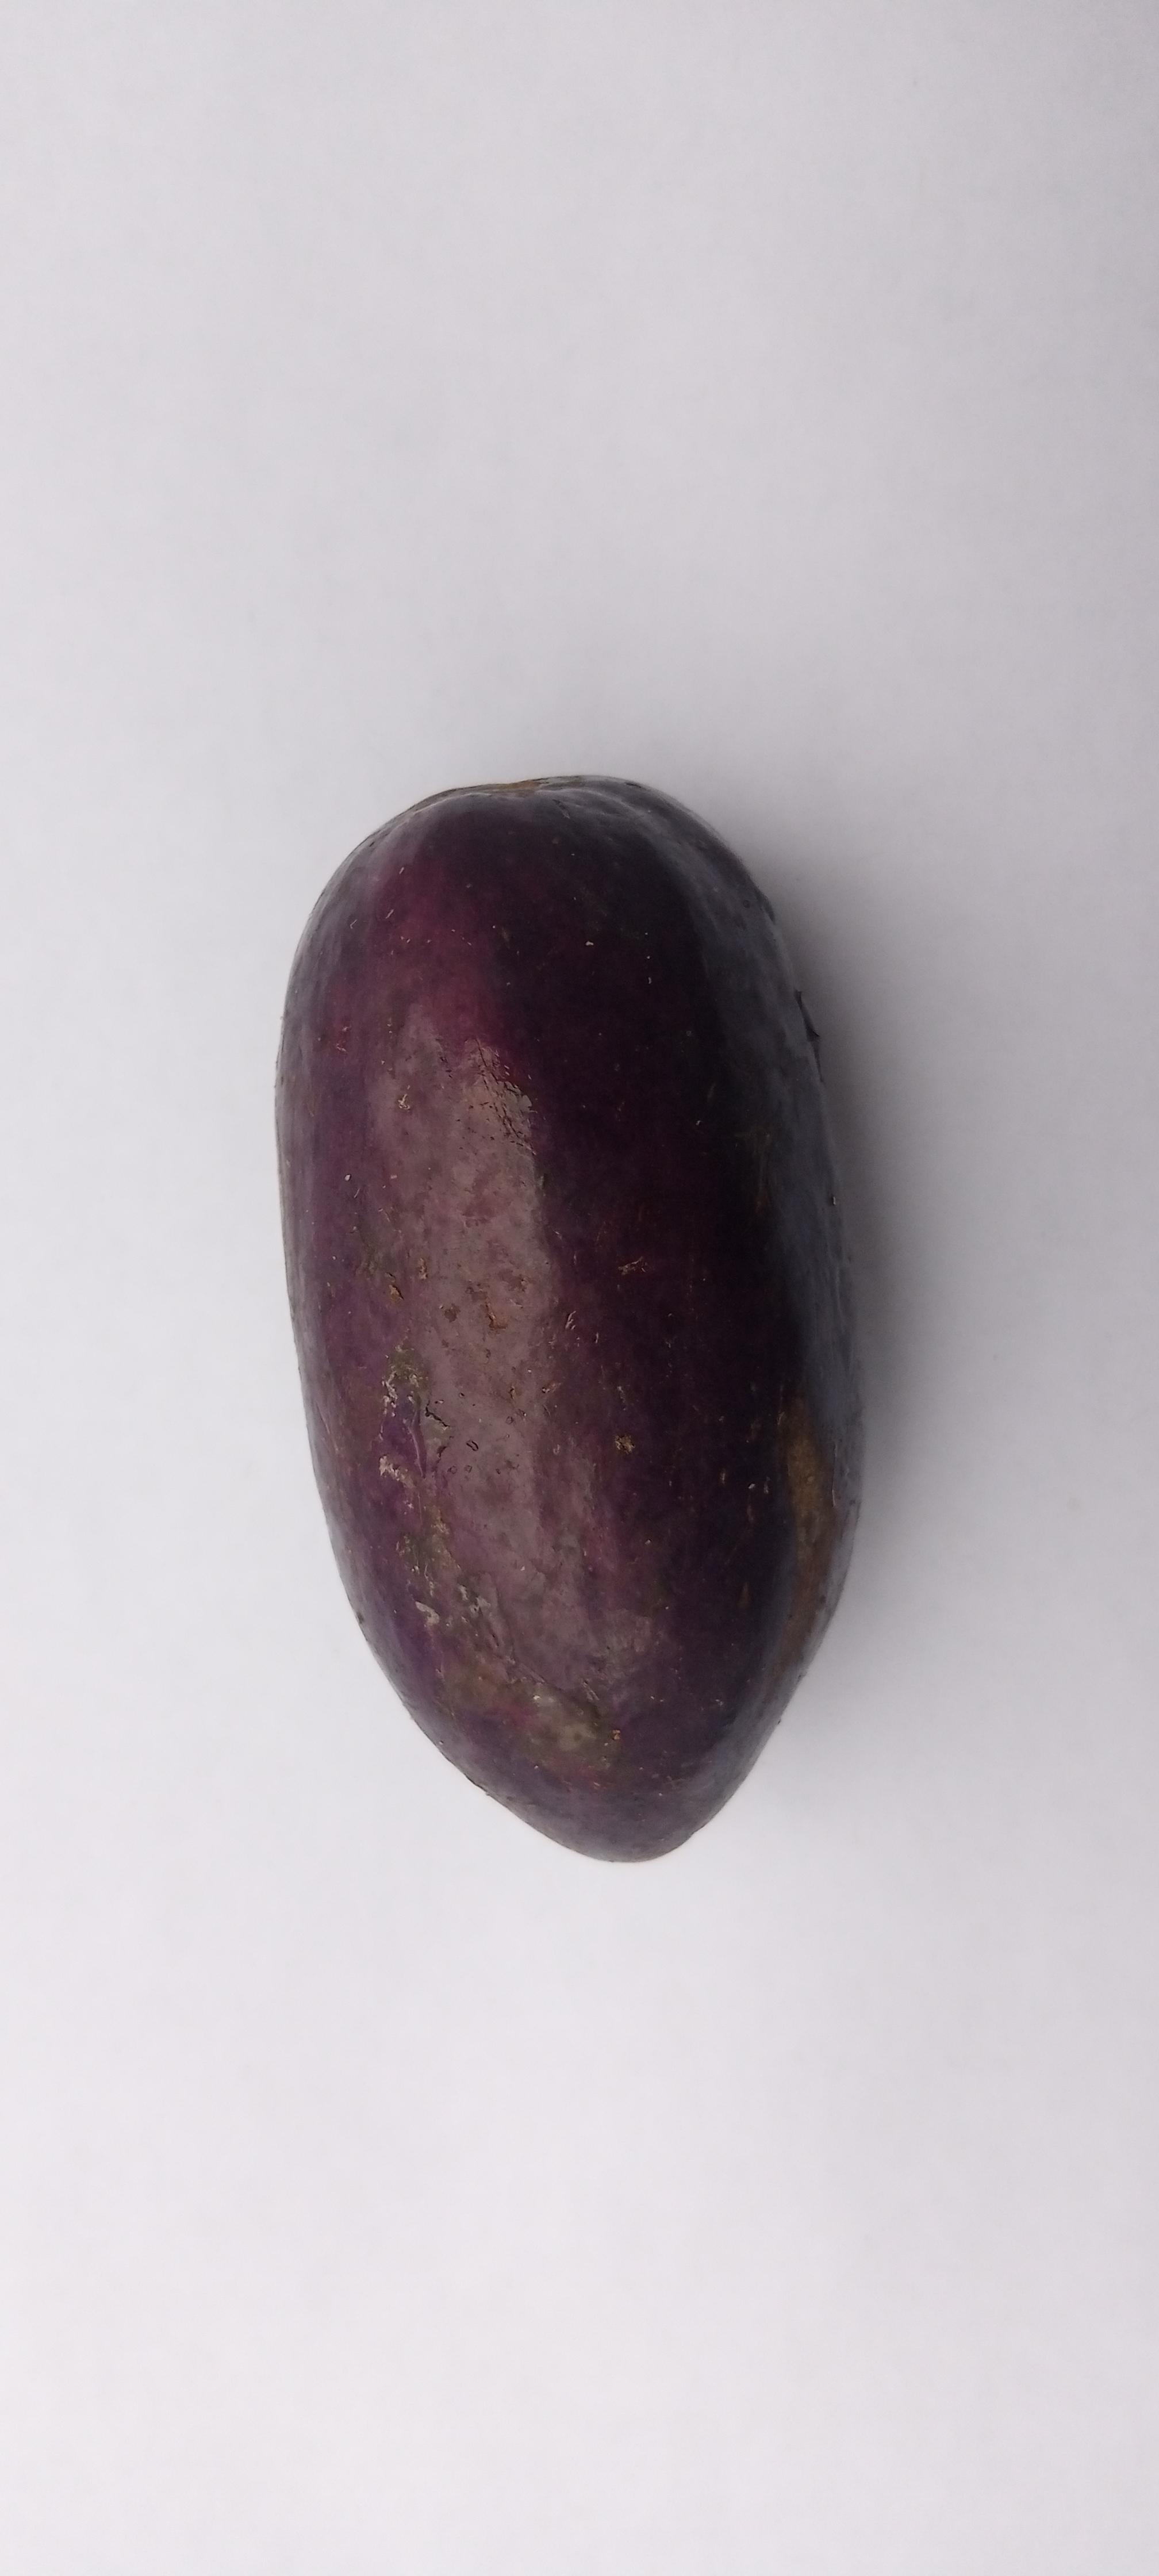
Plum grade: unaffected